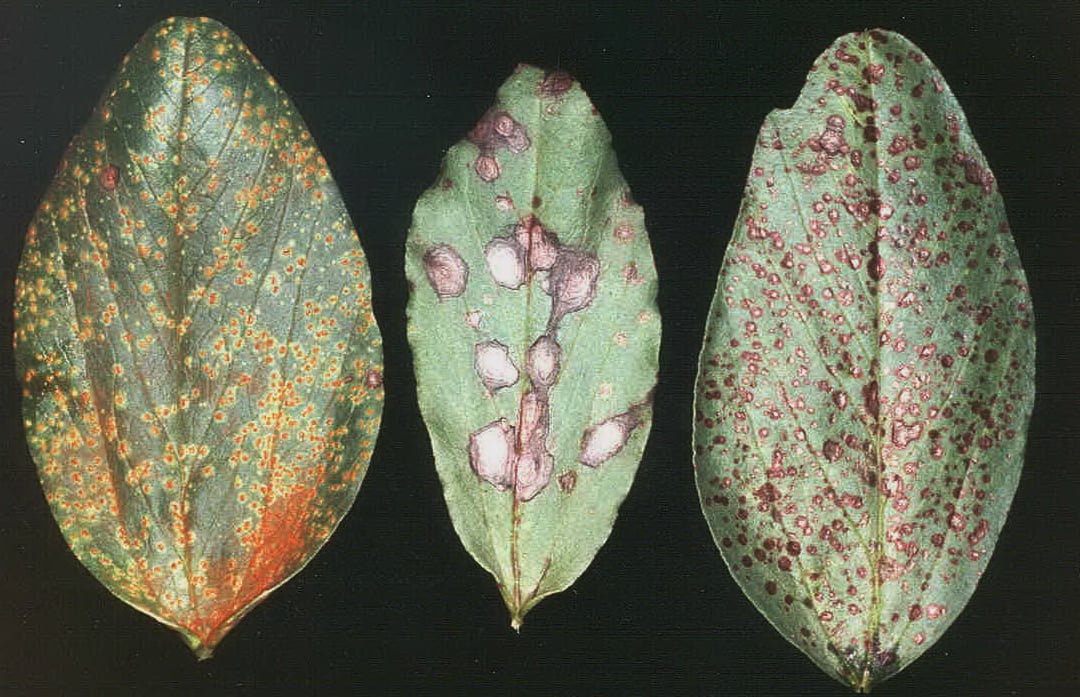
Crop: unknown
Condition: bean_bean_rust